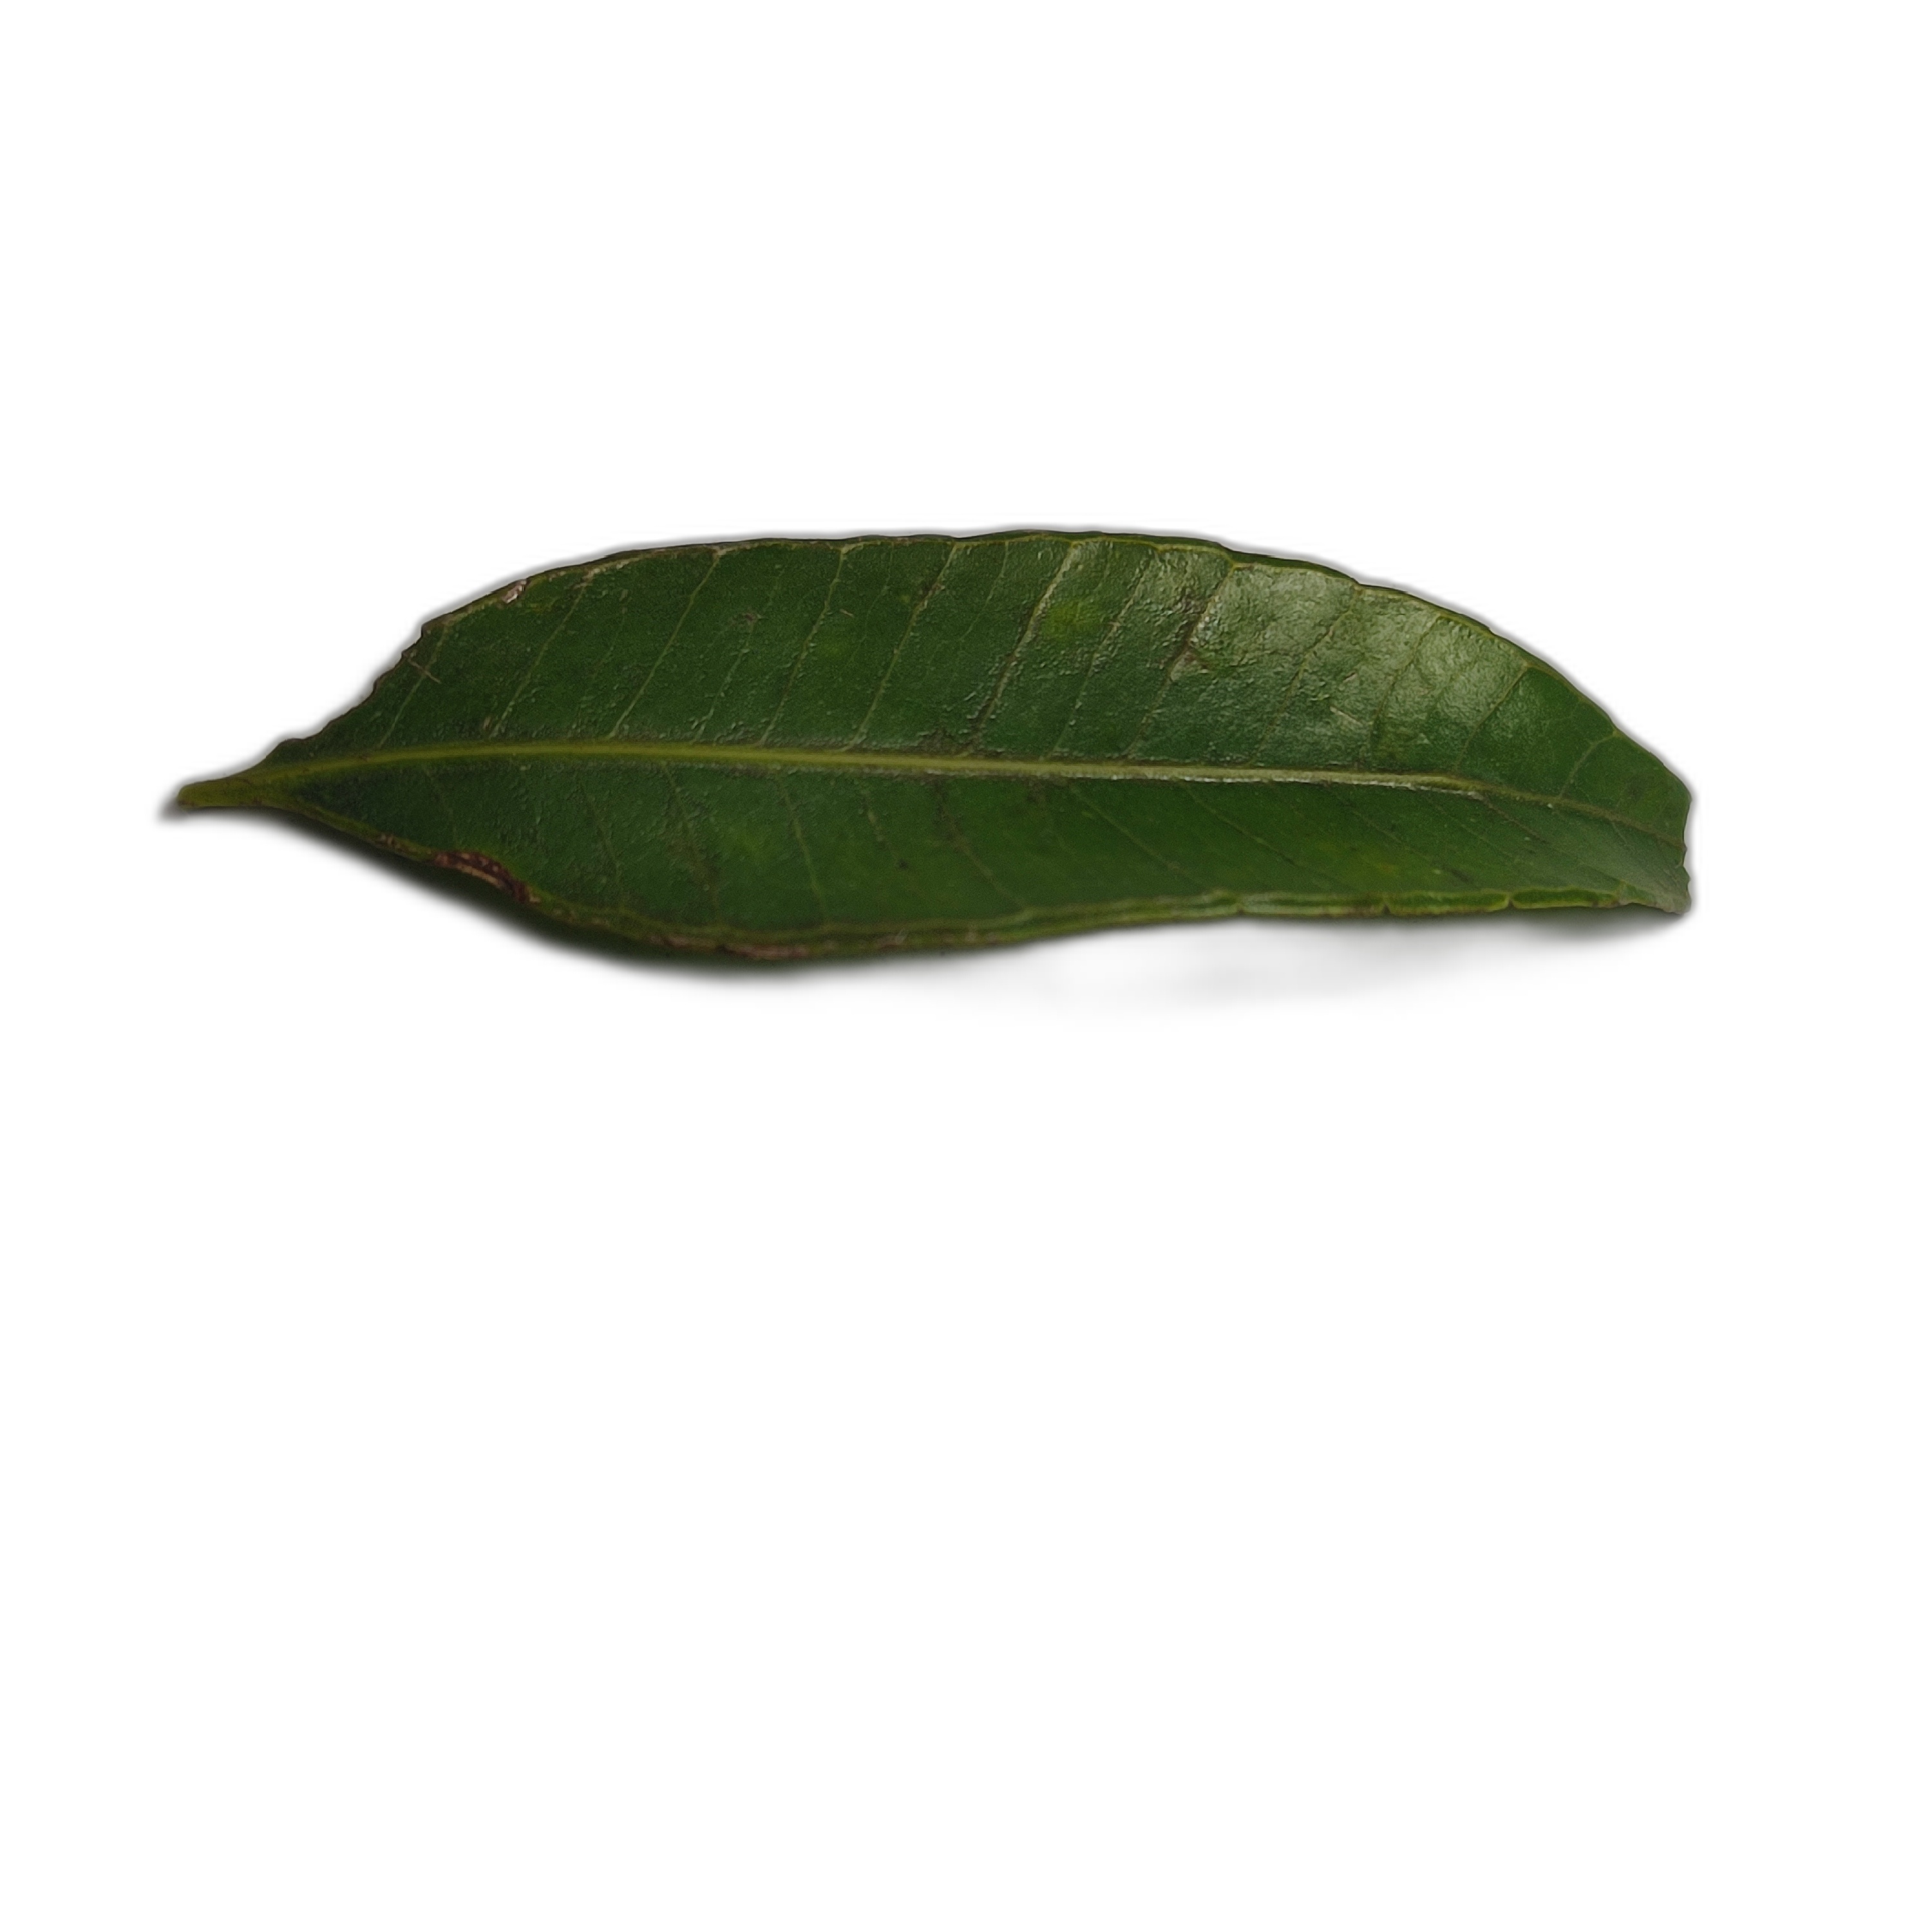
Label: healthy